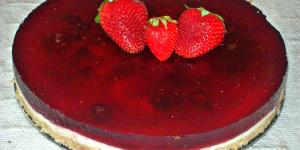
cheescake de frutilla